Day-O (film)

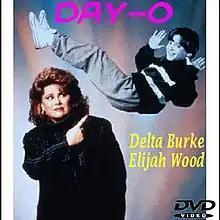

Day-O is a 1992 American made-for-television fantasy-comedy film about an imaginary childhood friend, "Dayo", played by Elijah Wood, of a woman played by Delta Burke. The film aired on NBC as a presentation of "Disney Night at the Movies" on May 3, 1992.